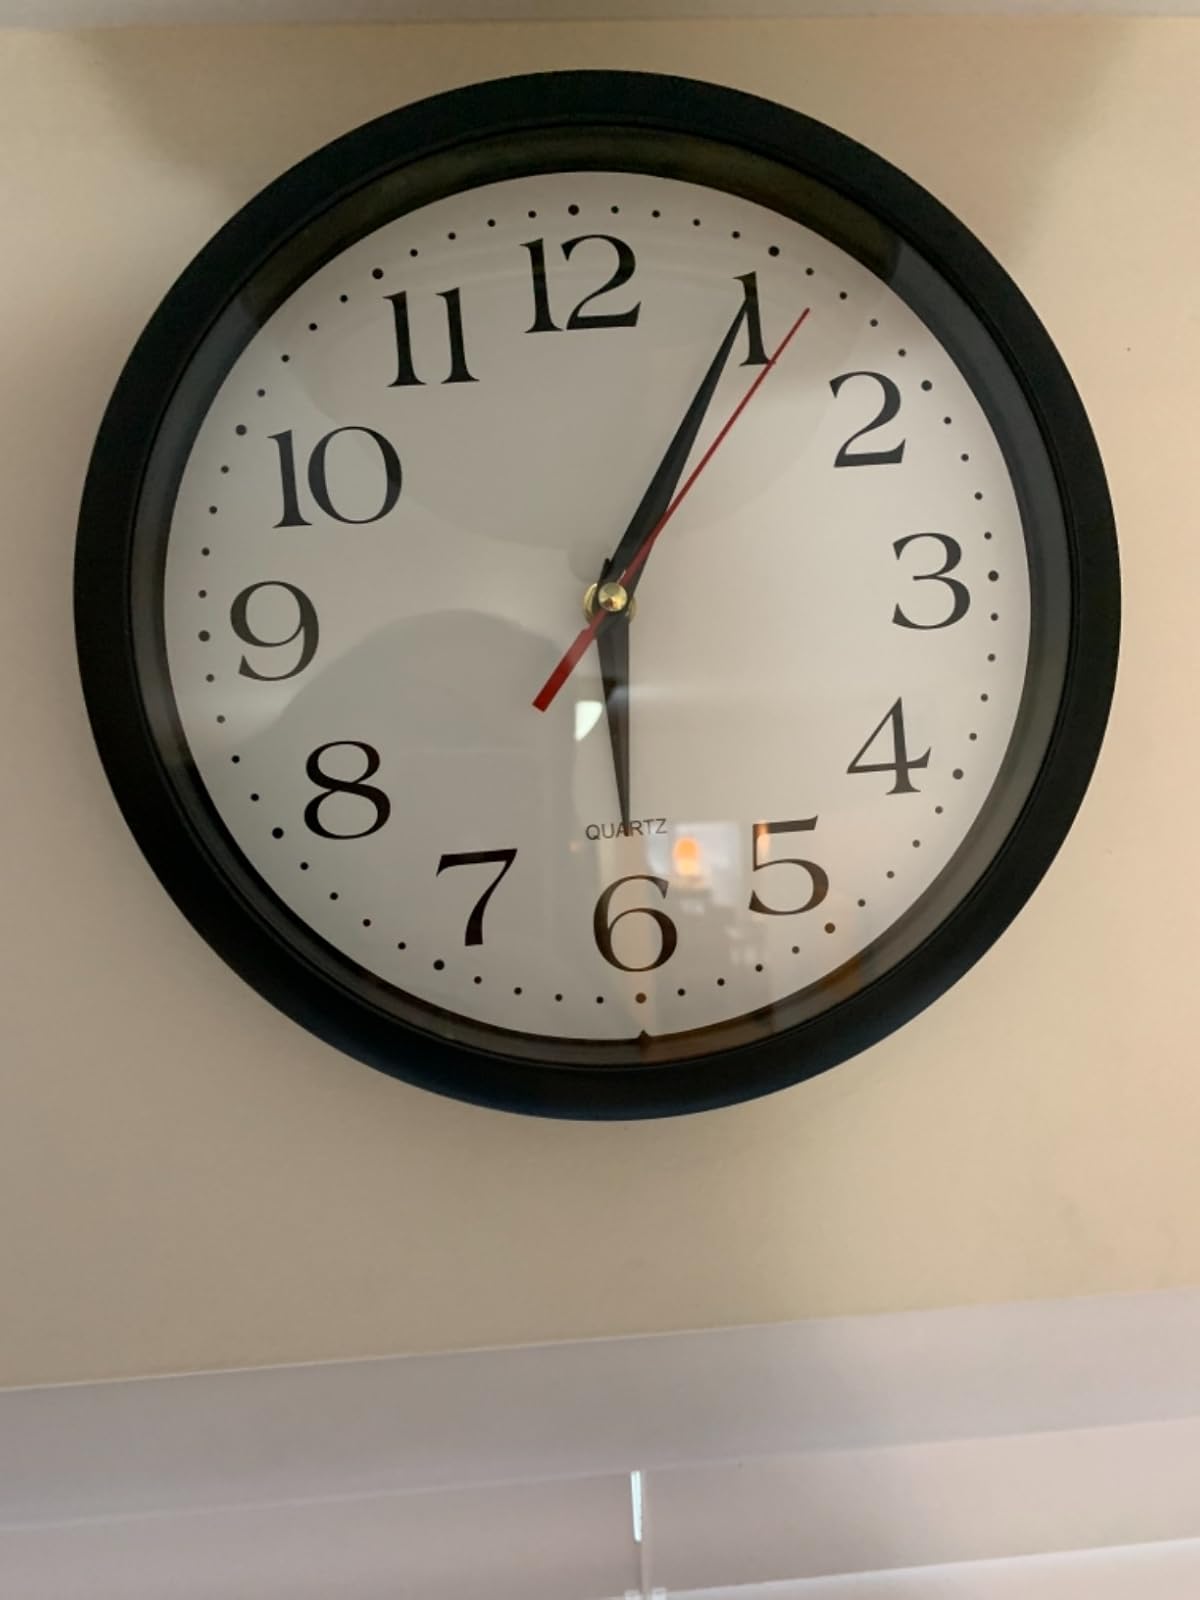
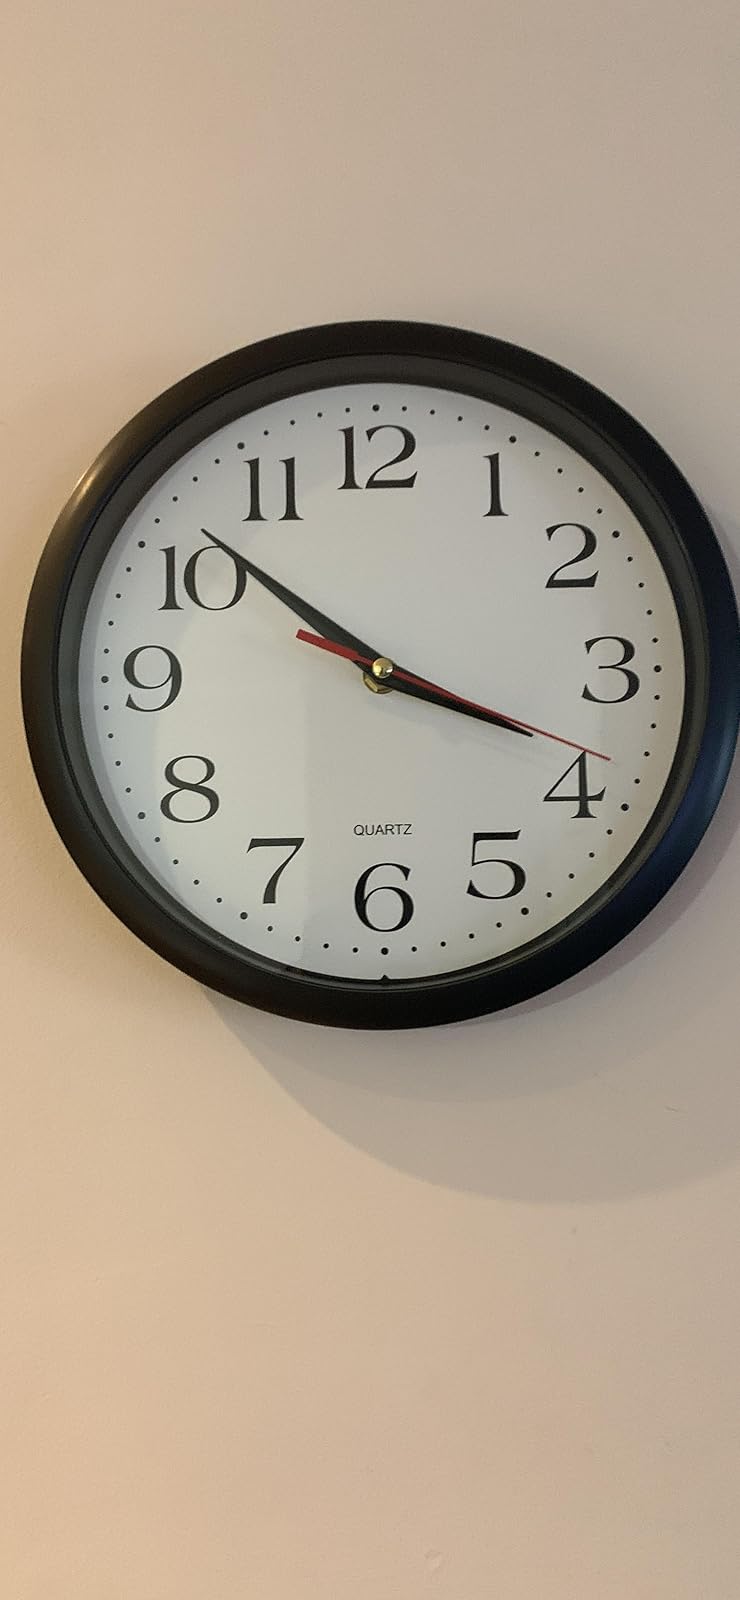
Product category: clock
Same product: yes